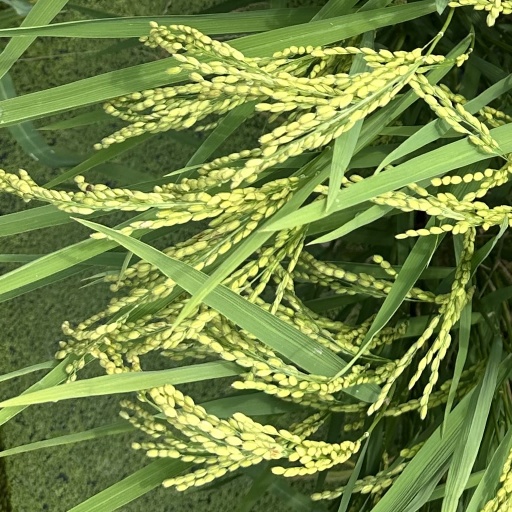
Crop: rice